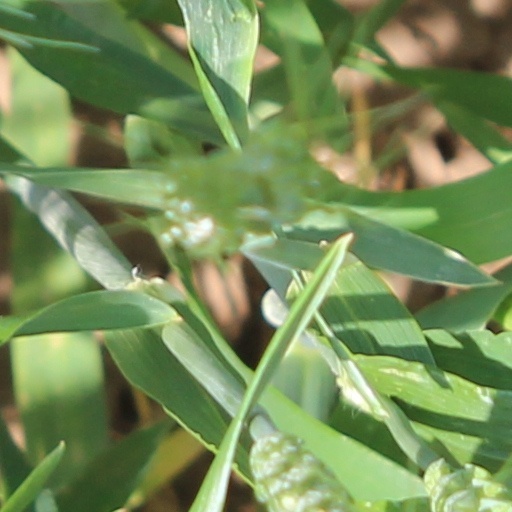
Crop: wheat